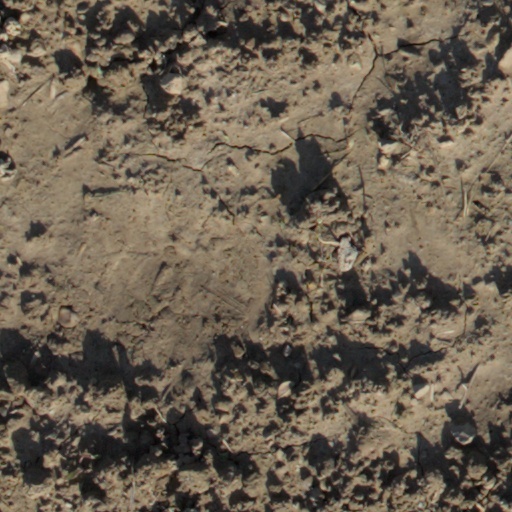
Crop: wheat